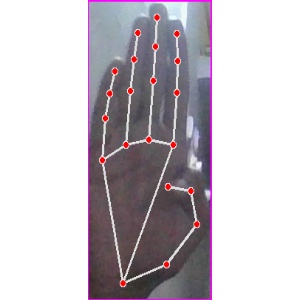
अक्षर: झ